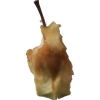
Label: apples